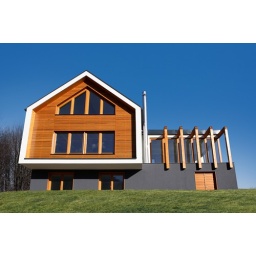
-ENG-A wooden house built by Barra&amp;amp;Barra.-ITA-Casa prefabbricata in bioedilizia costruita da Barra&amp;amp;Barra.